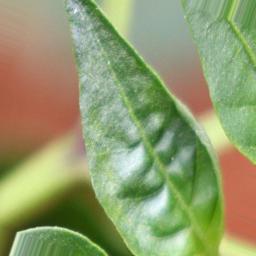
Label: mites_and_trips